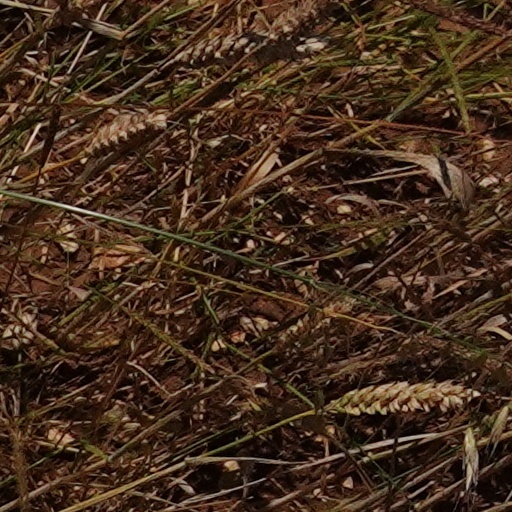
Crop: wheat